Umar

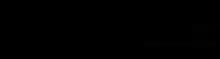
Transcription of a undated rock inscription found in Saudi Arabia in 2012, without definitions such as Caliph or Amir al-Mu'minin, claimed to be Umar's signature (See:Islamic archaeology

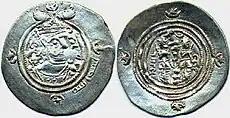
Sasanid style coins during the Rashidun period, similar designs were minted in the names of important leaders such as Muawiyah I and Ibn Zubayr. (crescent-star, fire altar, depictions of the last Sasanian emperor Khosrow II, Arabic "bismillāh" in margin)

According to various Twelver Shia sources and Madelung, Umar and Abu Bakr had in effect mounted a political coup against Ali at the Saqifah. According to one version of narrations in primary sources, Umar and Abu Bakr are also said to have used force to try to secure the allegiance from Ali and his party. It has been reported in mainly Persian historical sources written 300 years later, such as in the History of al-Tabari, that after Ali's refusal to pay homage, Abu Bakr sent Umar with an armed contingent to Fatimah's house where Ali and his supporters are said to have gathered. Umar is reported to have warned those in the House that unless Ali succumbed to Abu Bakr, he would set the House on fire and under these circumstances Ali was forced to capitulate. This version of events, fully accepted by Shia scholars, is generally rejected by Sunni scholars who, in view of other reports in their literature, believe that Ali gave an oath of alliance to Abu Bakr without any grievance. But then other Sunni and Shia sources say that Ali did not swear allegiance to Abu Bakr after his election but six months later after the death of his wife Fatimah putting into question al-Tabari's account. Either way the Sunni and the Shia accounts both accept that Ali felt that Abu Bakr should have informed him before going into the meeting with the Ansar and that Ali did swear allegiance to Abu Bakr.